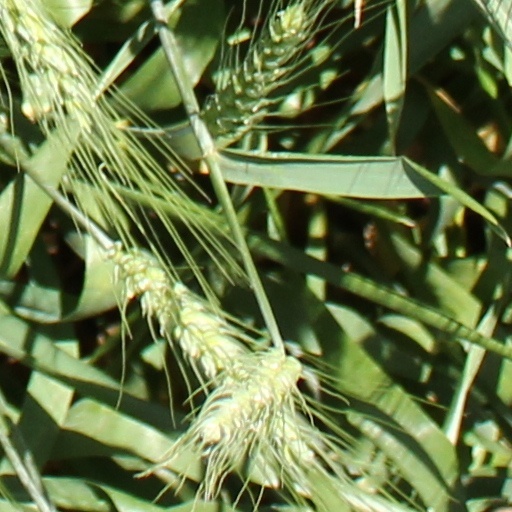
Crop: wheat